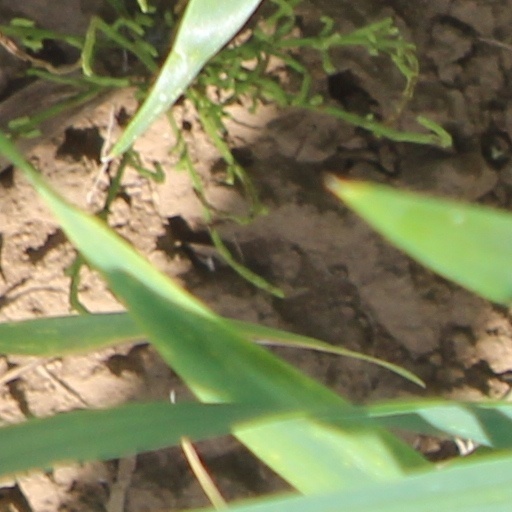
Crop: wheat